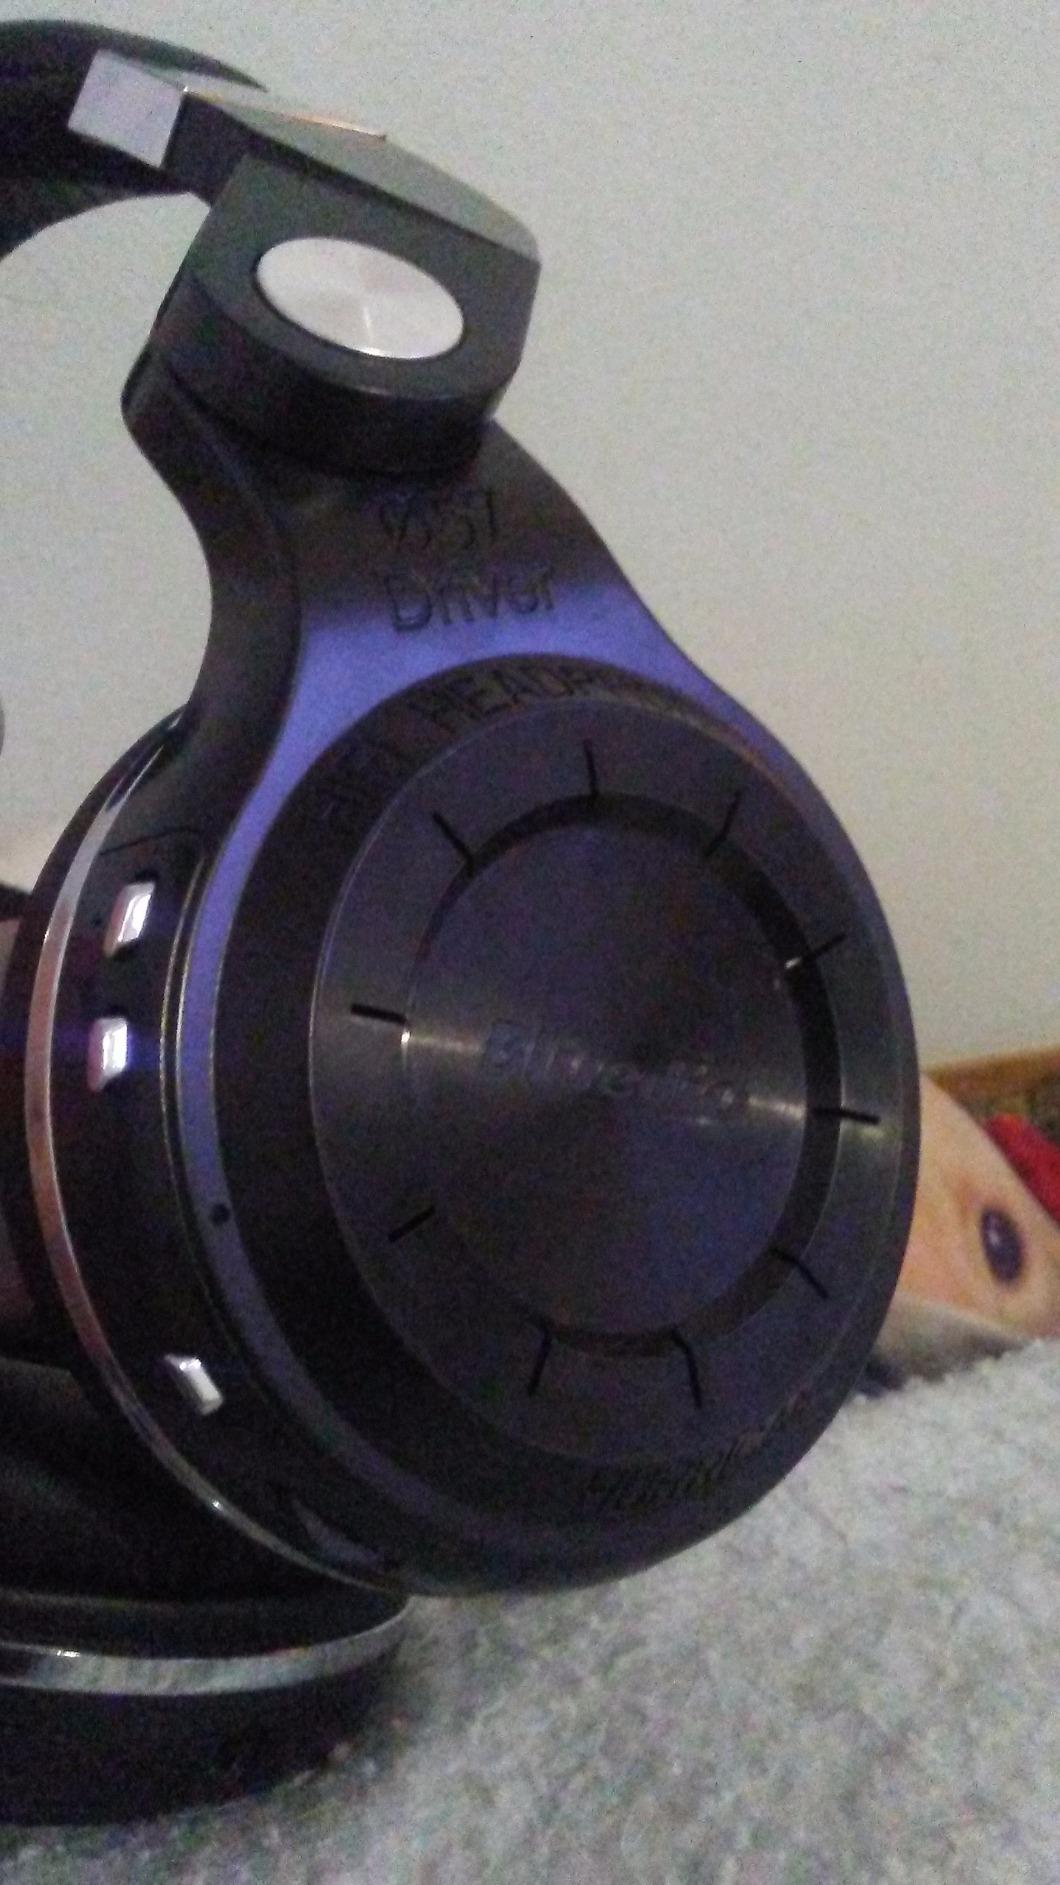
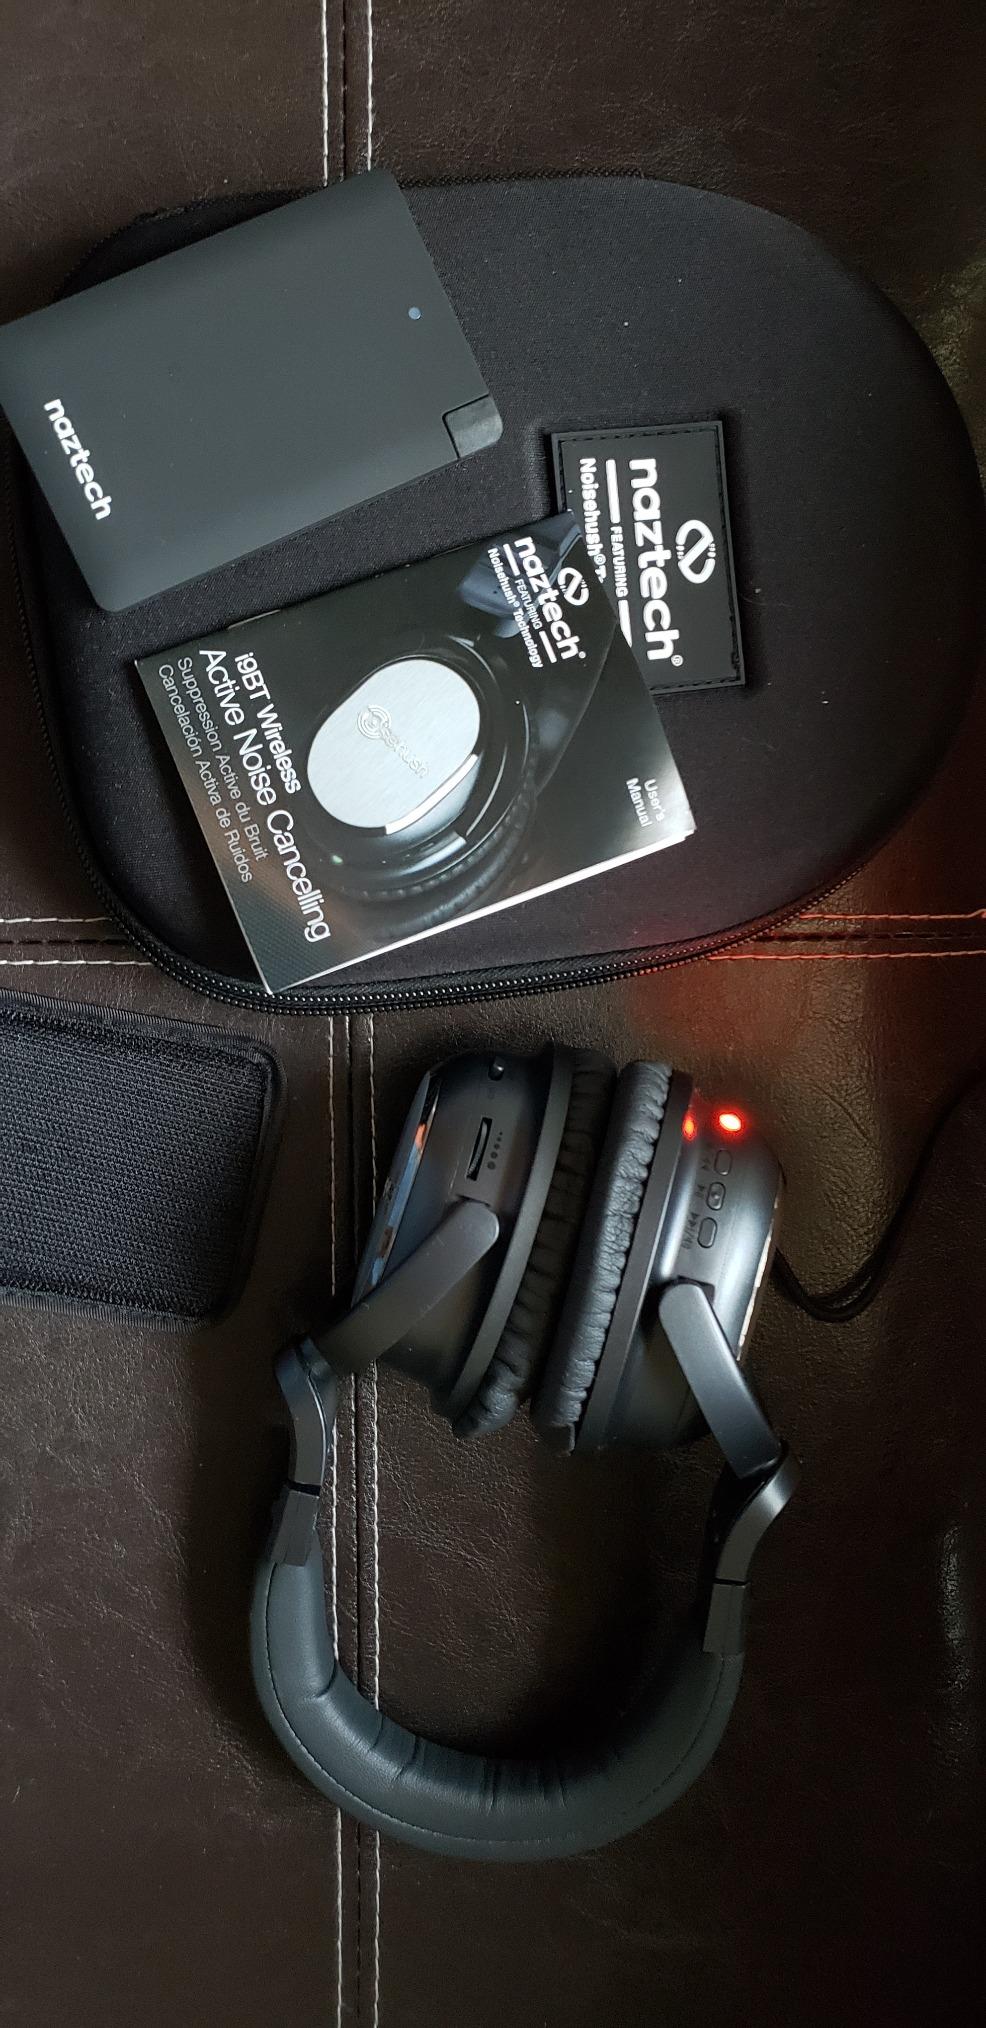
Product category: headphones
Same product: no